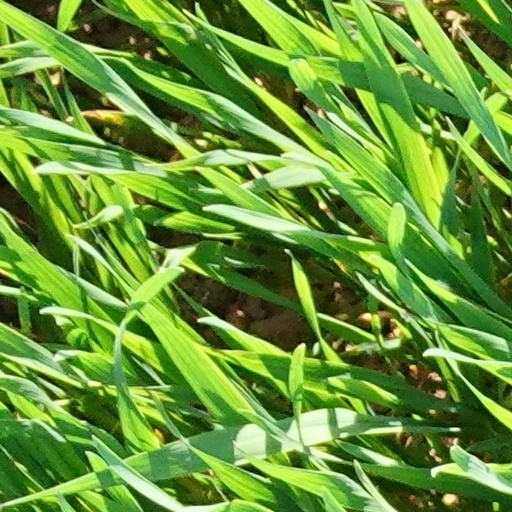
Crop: wheat